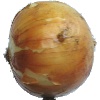
Label: Onion White 1